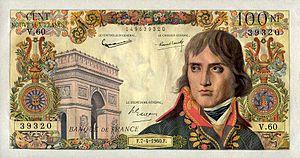
Ceslaw Jan Bojarski, né le 15 octobre 1912 à Łańcut et mort le 2 mai 2003 en Isère, est un faussaire français d'origine polonaise.
Le 100 nouveaux francs Bonaparte est un billet de banque en francs français créé par la Banque de France le 5 mars 1959 et émis le 4 janvier 1960 pour remplacer le 10 000 francs Bonaparte. Il sera suivi par le 100 francs Corneille.